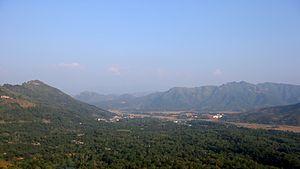
Mường Ảng est un district rural de la province de Điện Biên dans la région du Nord-ouest du Viêt Nam.